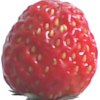
Label: strawberry